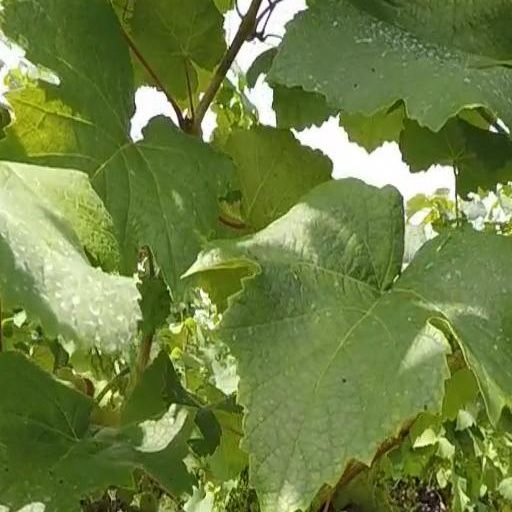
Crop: grape